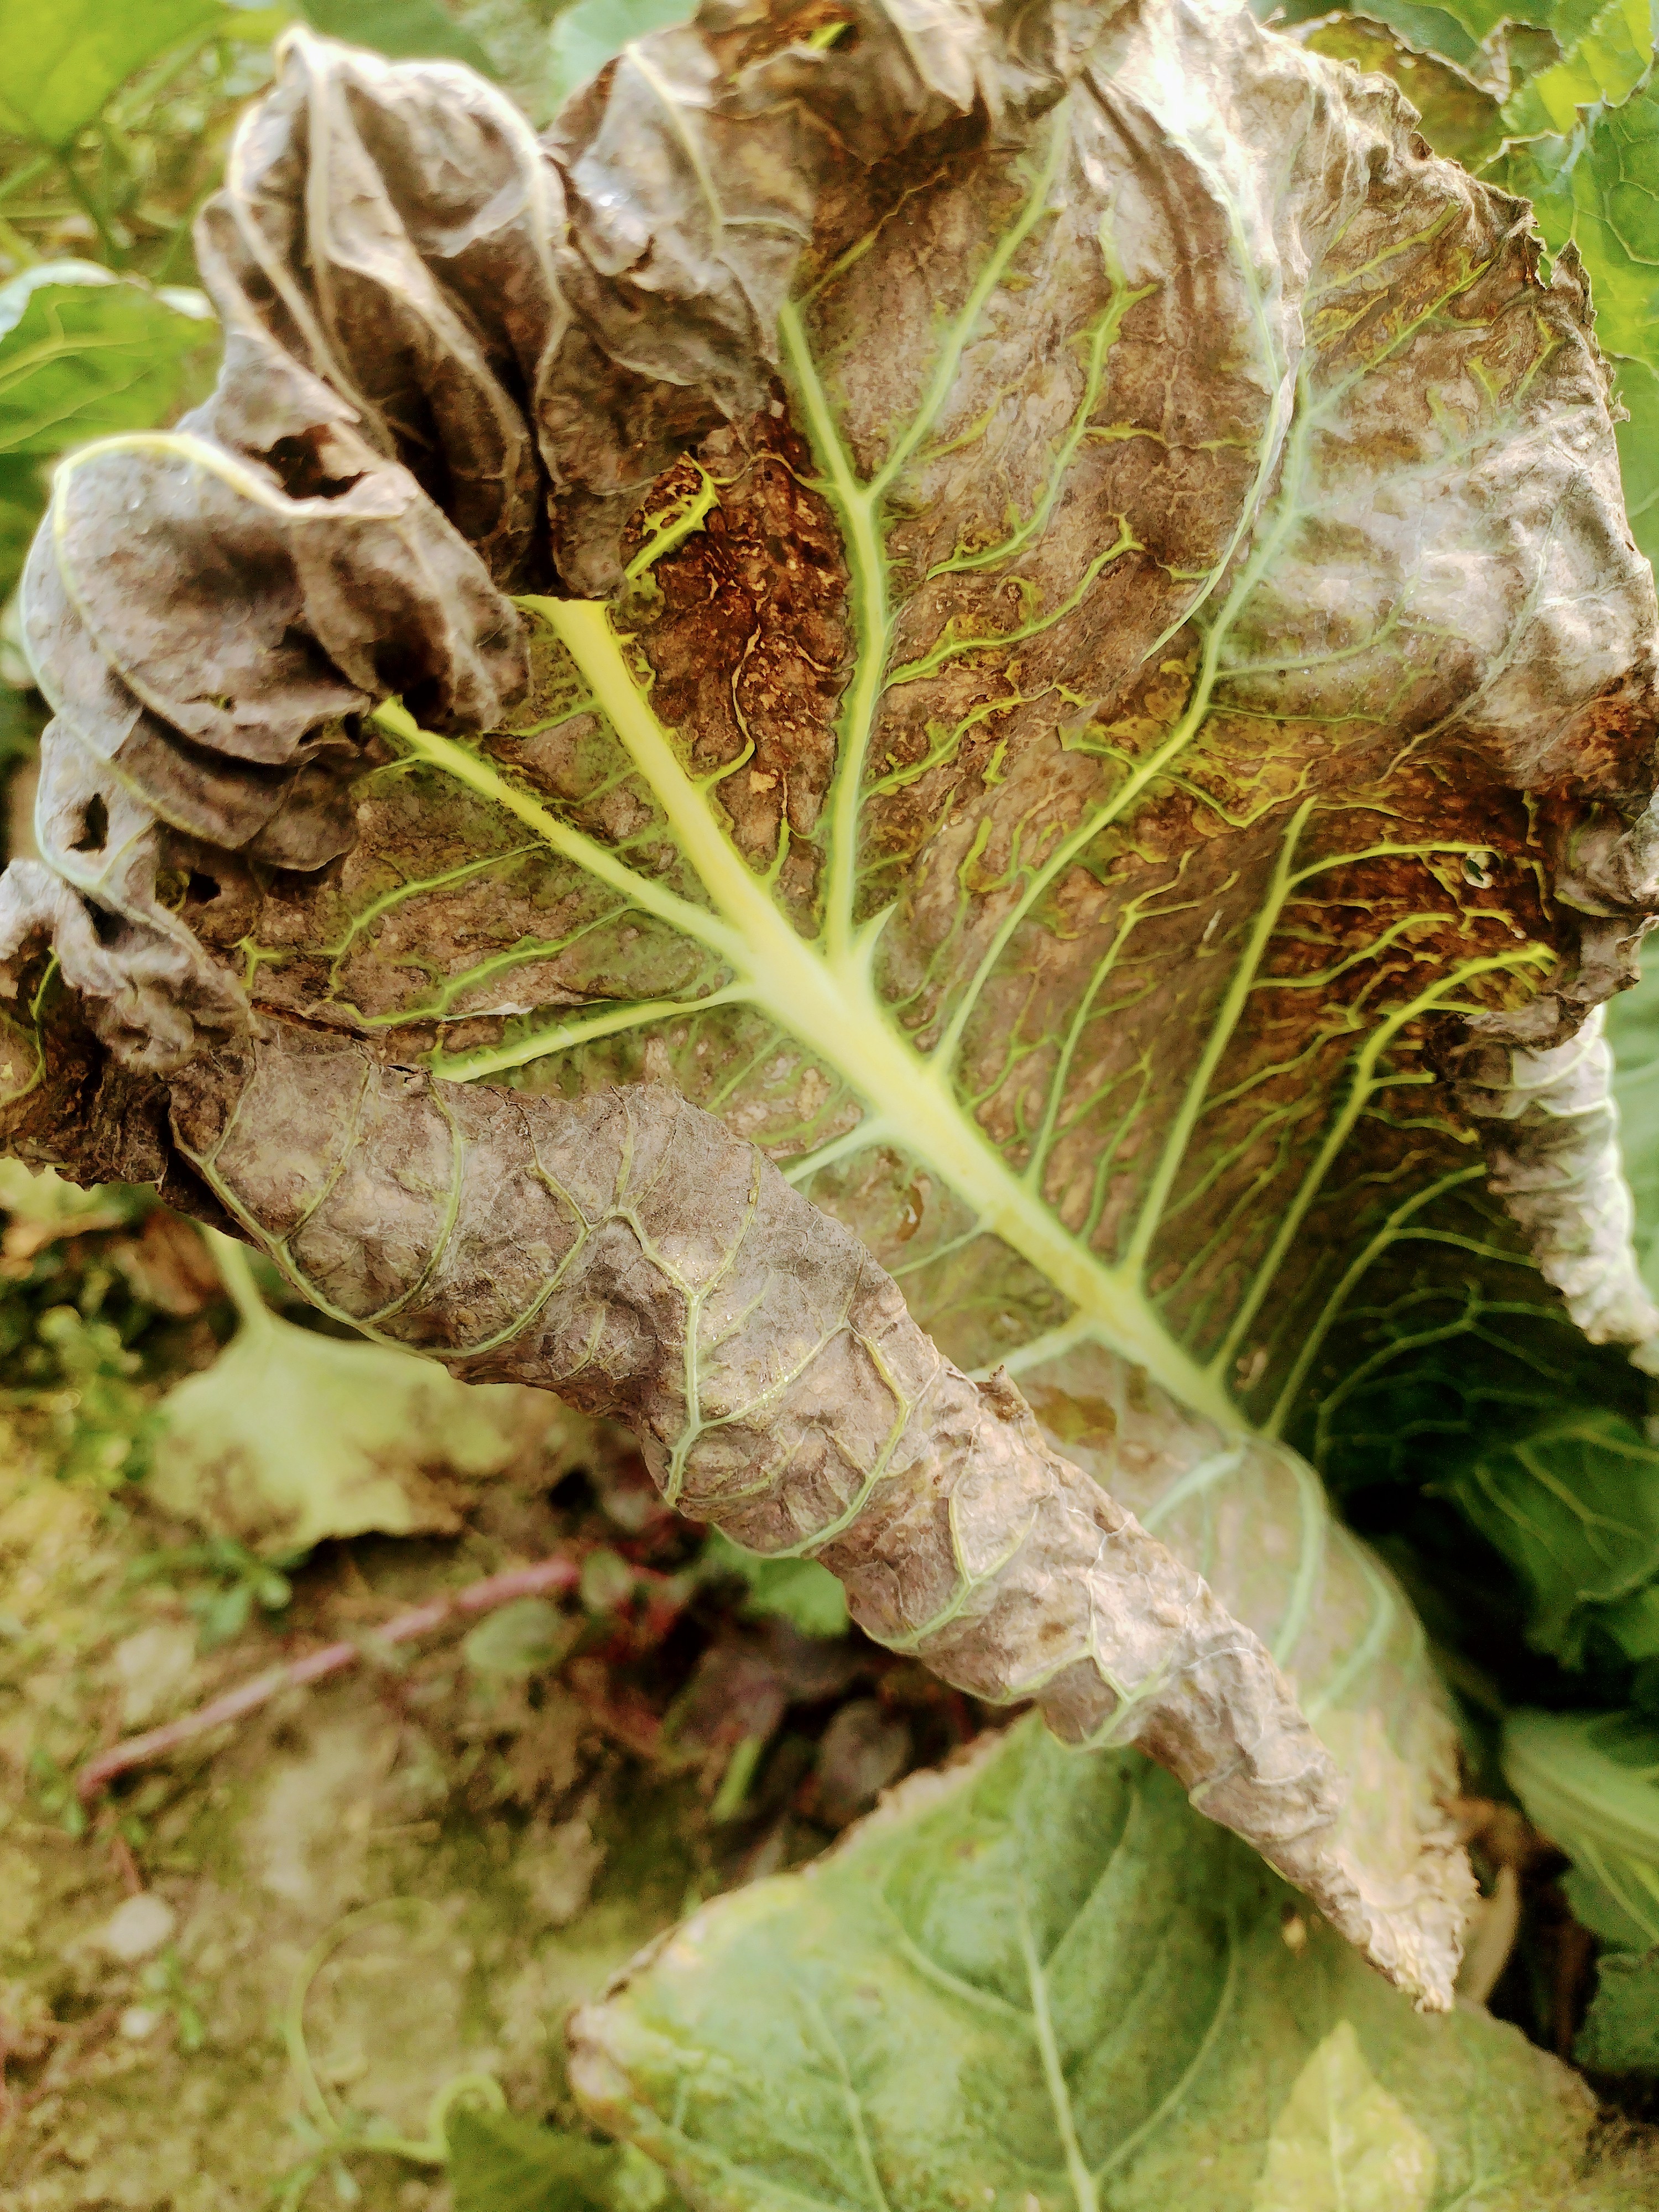
Label: Downy Mildew